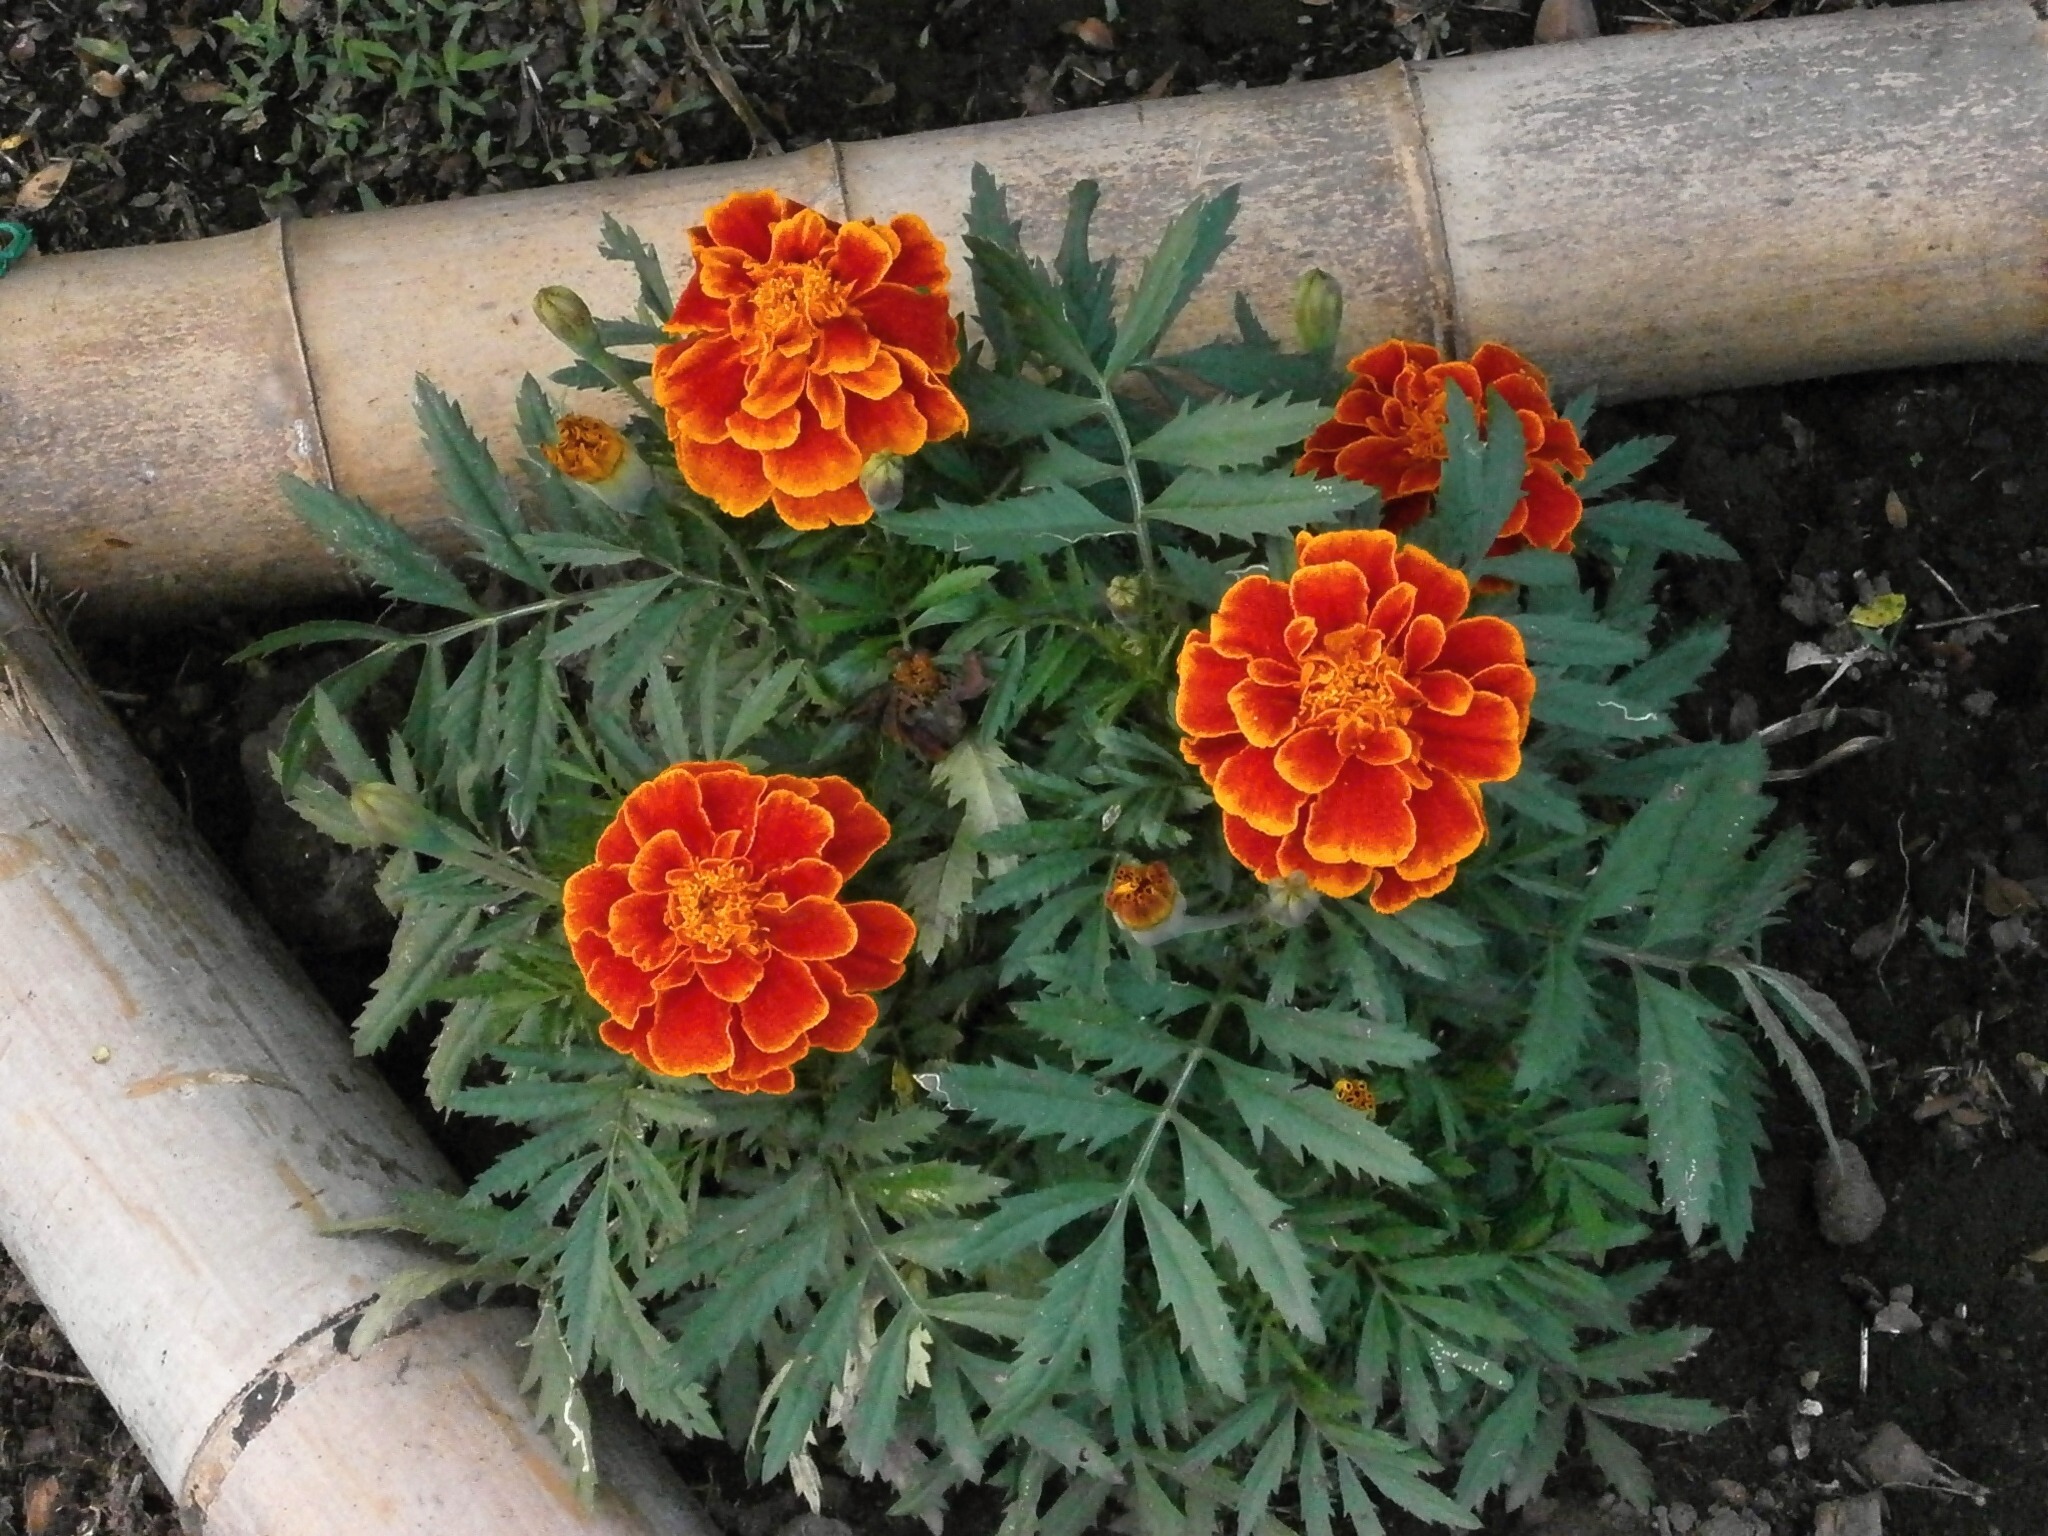
plant, flower, rose, botany, garden, flora, flower bed, marigold, red flowers, summer flowers, flowering plant, garden roses, rose family, orange blossom, annual plant, land plant